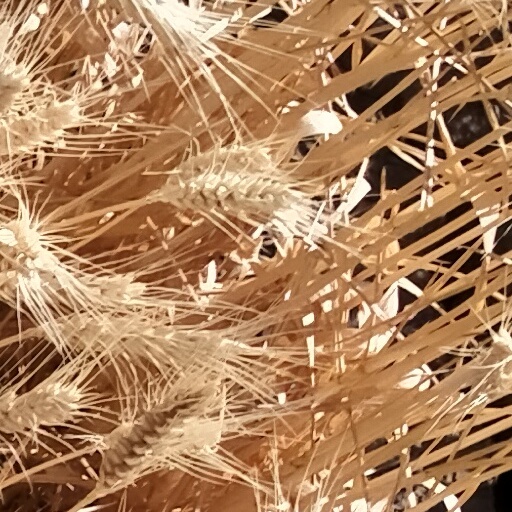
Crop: wheat